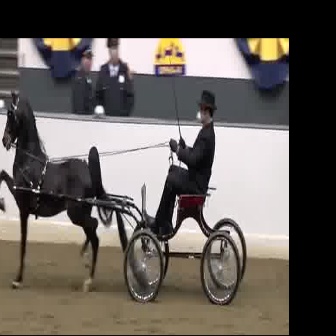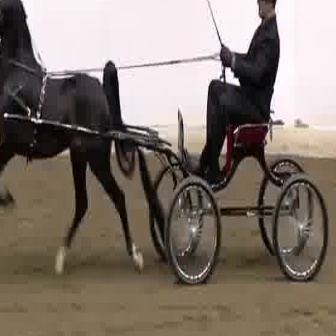
  Please identify the target specified by the bounding box [122,181,245,305] in the first image and locate it in the second image. Return the coordinates in [x_min,y_min,x_max,y_max] format.
Answer: [146,104,326,285]